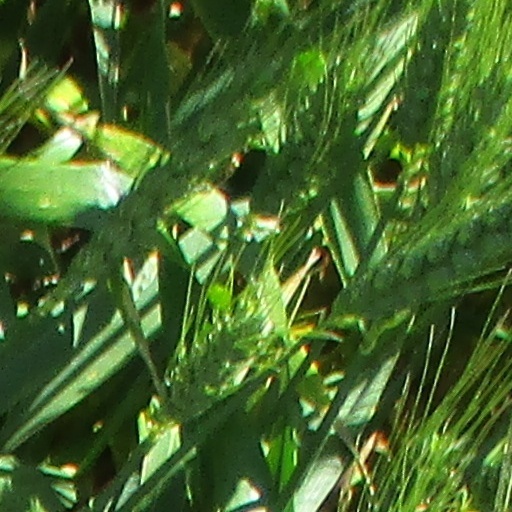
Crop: wheat